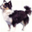
Label: dog